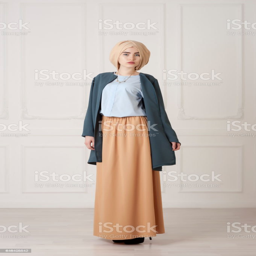
studio photo of a beautiful woman in oriental dress and turban royalty - free